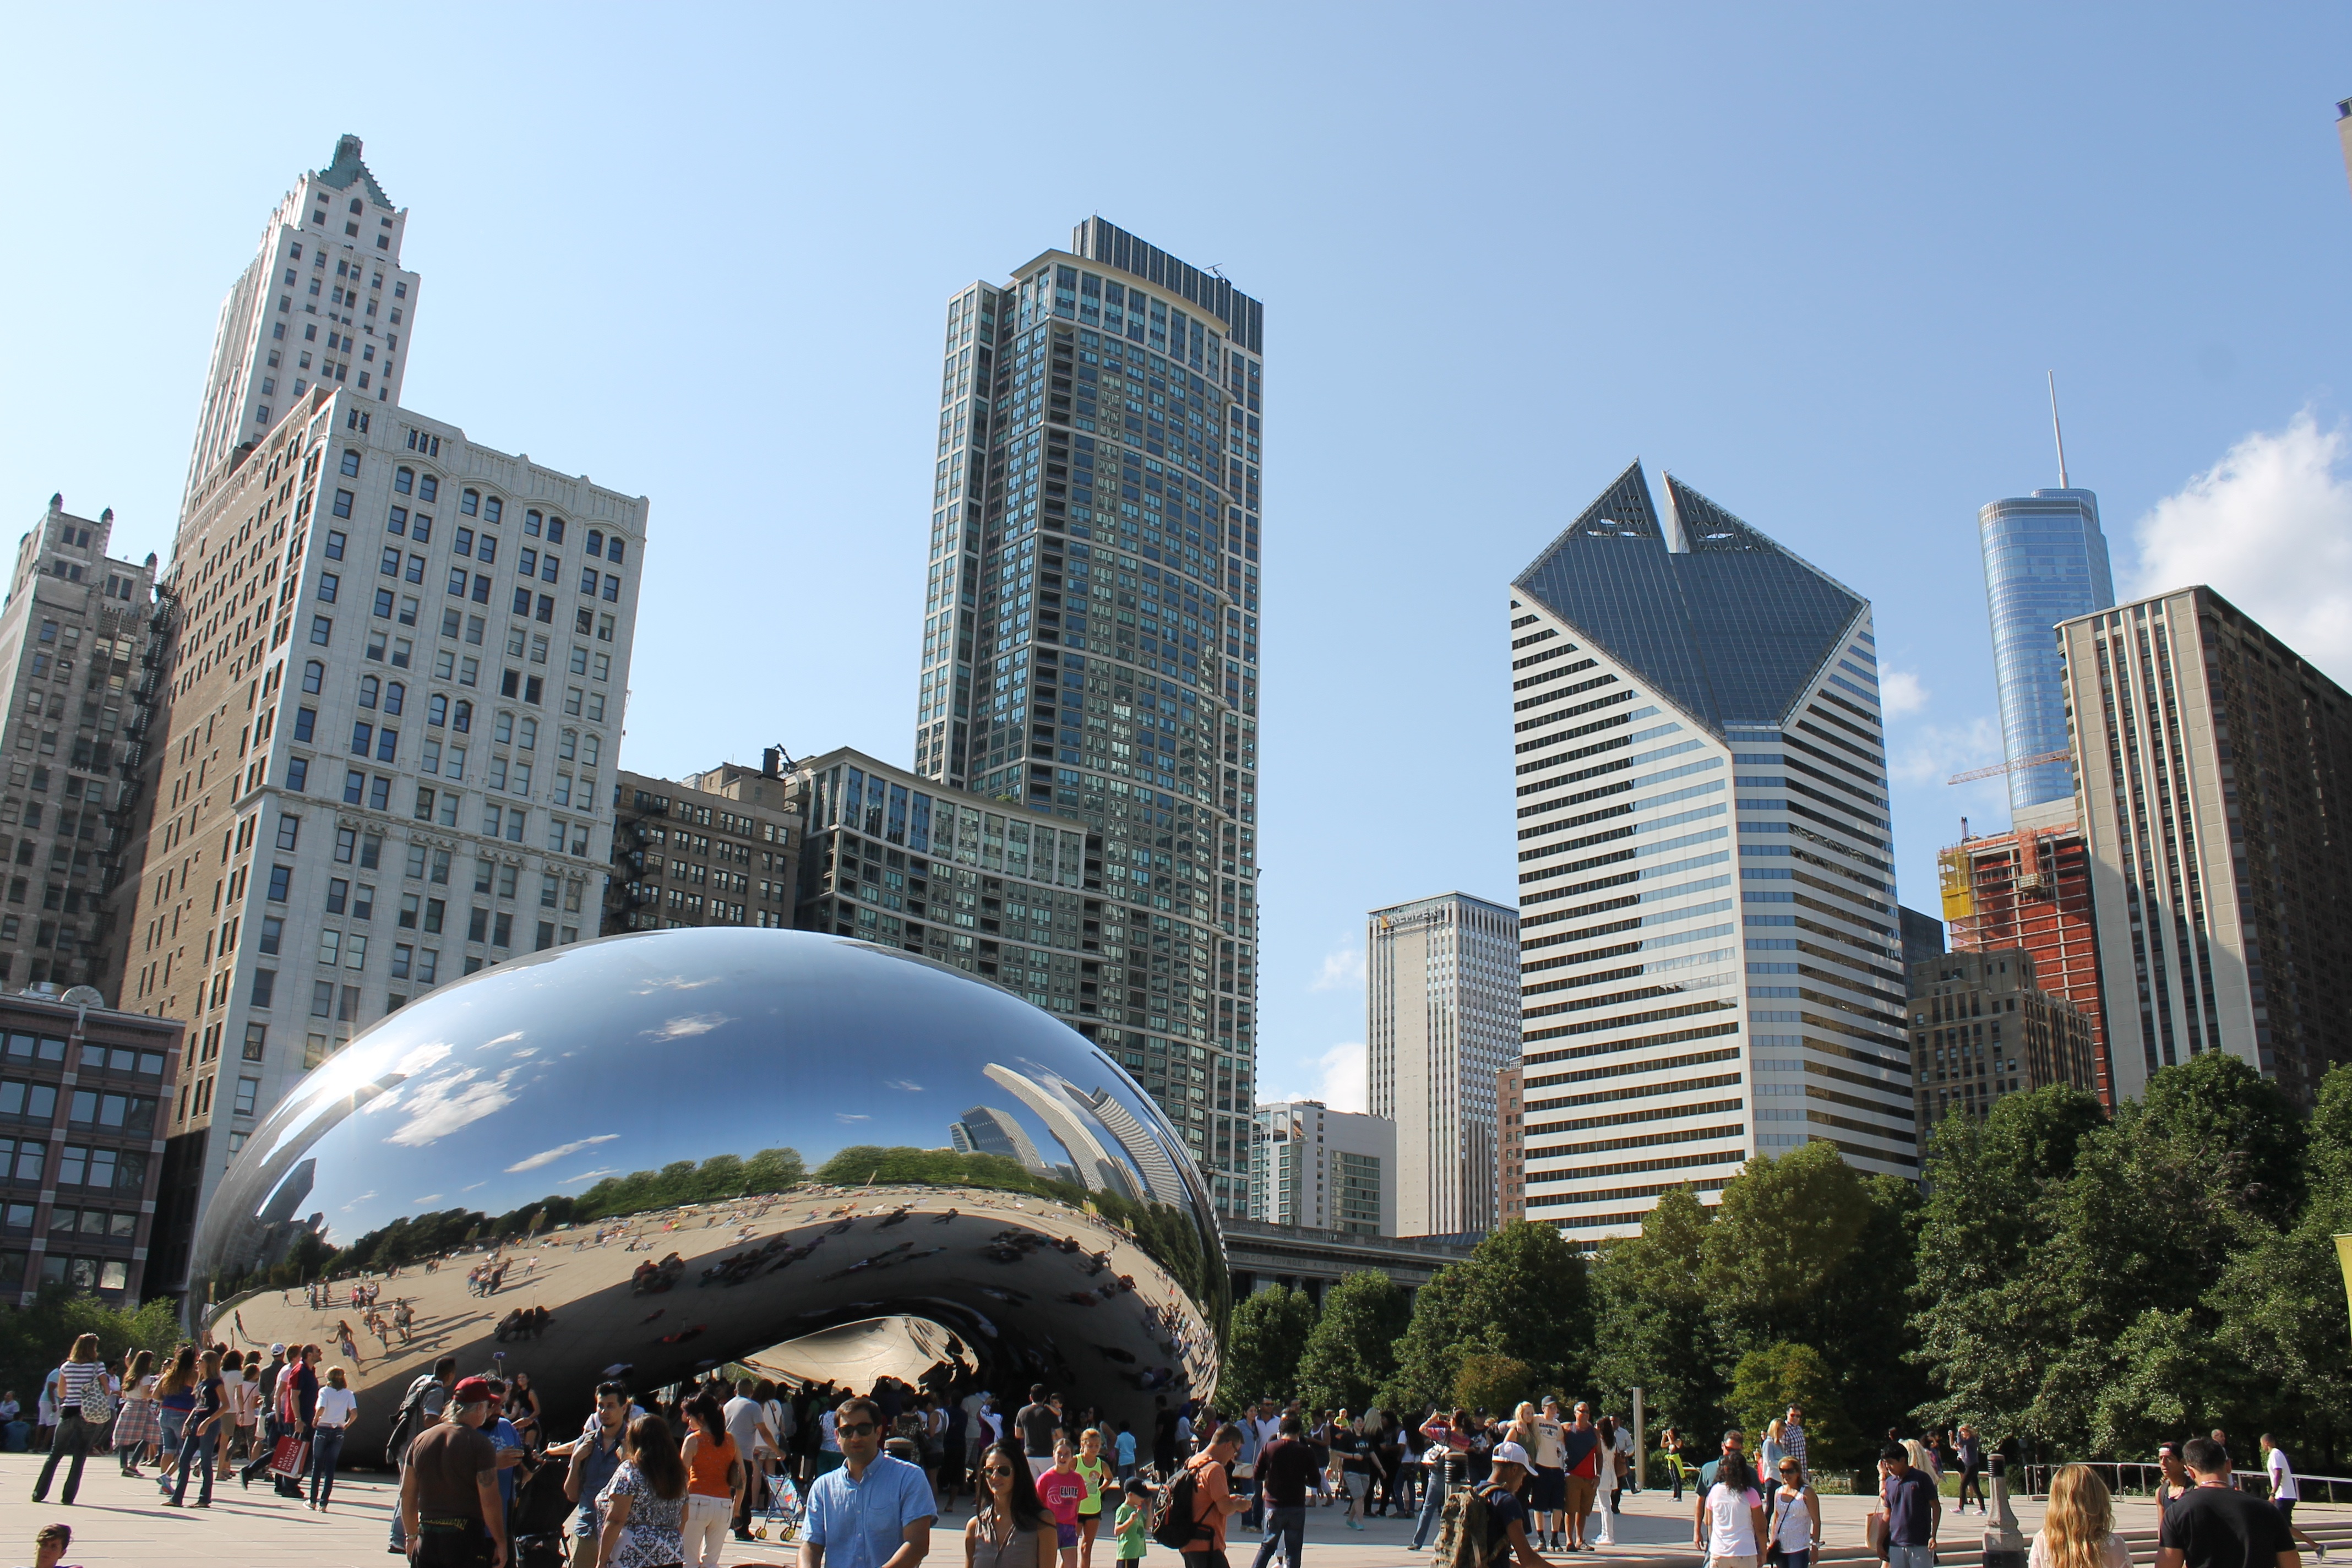
skyline, city, skyscraper, cityscape, downtown, landmark, tourism, town square, urban area, human settlement